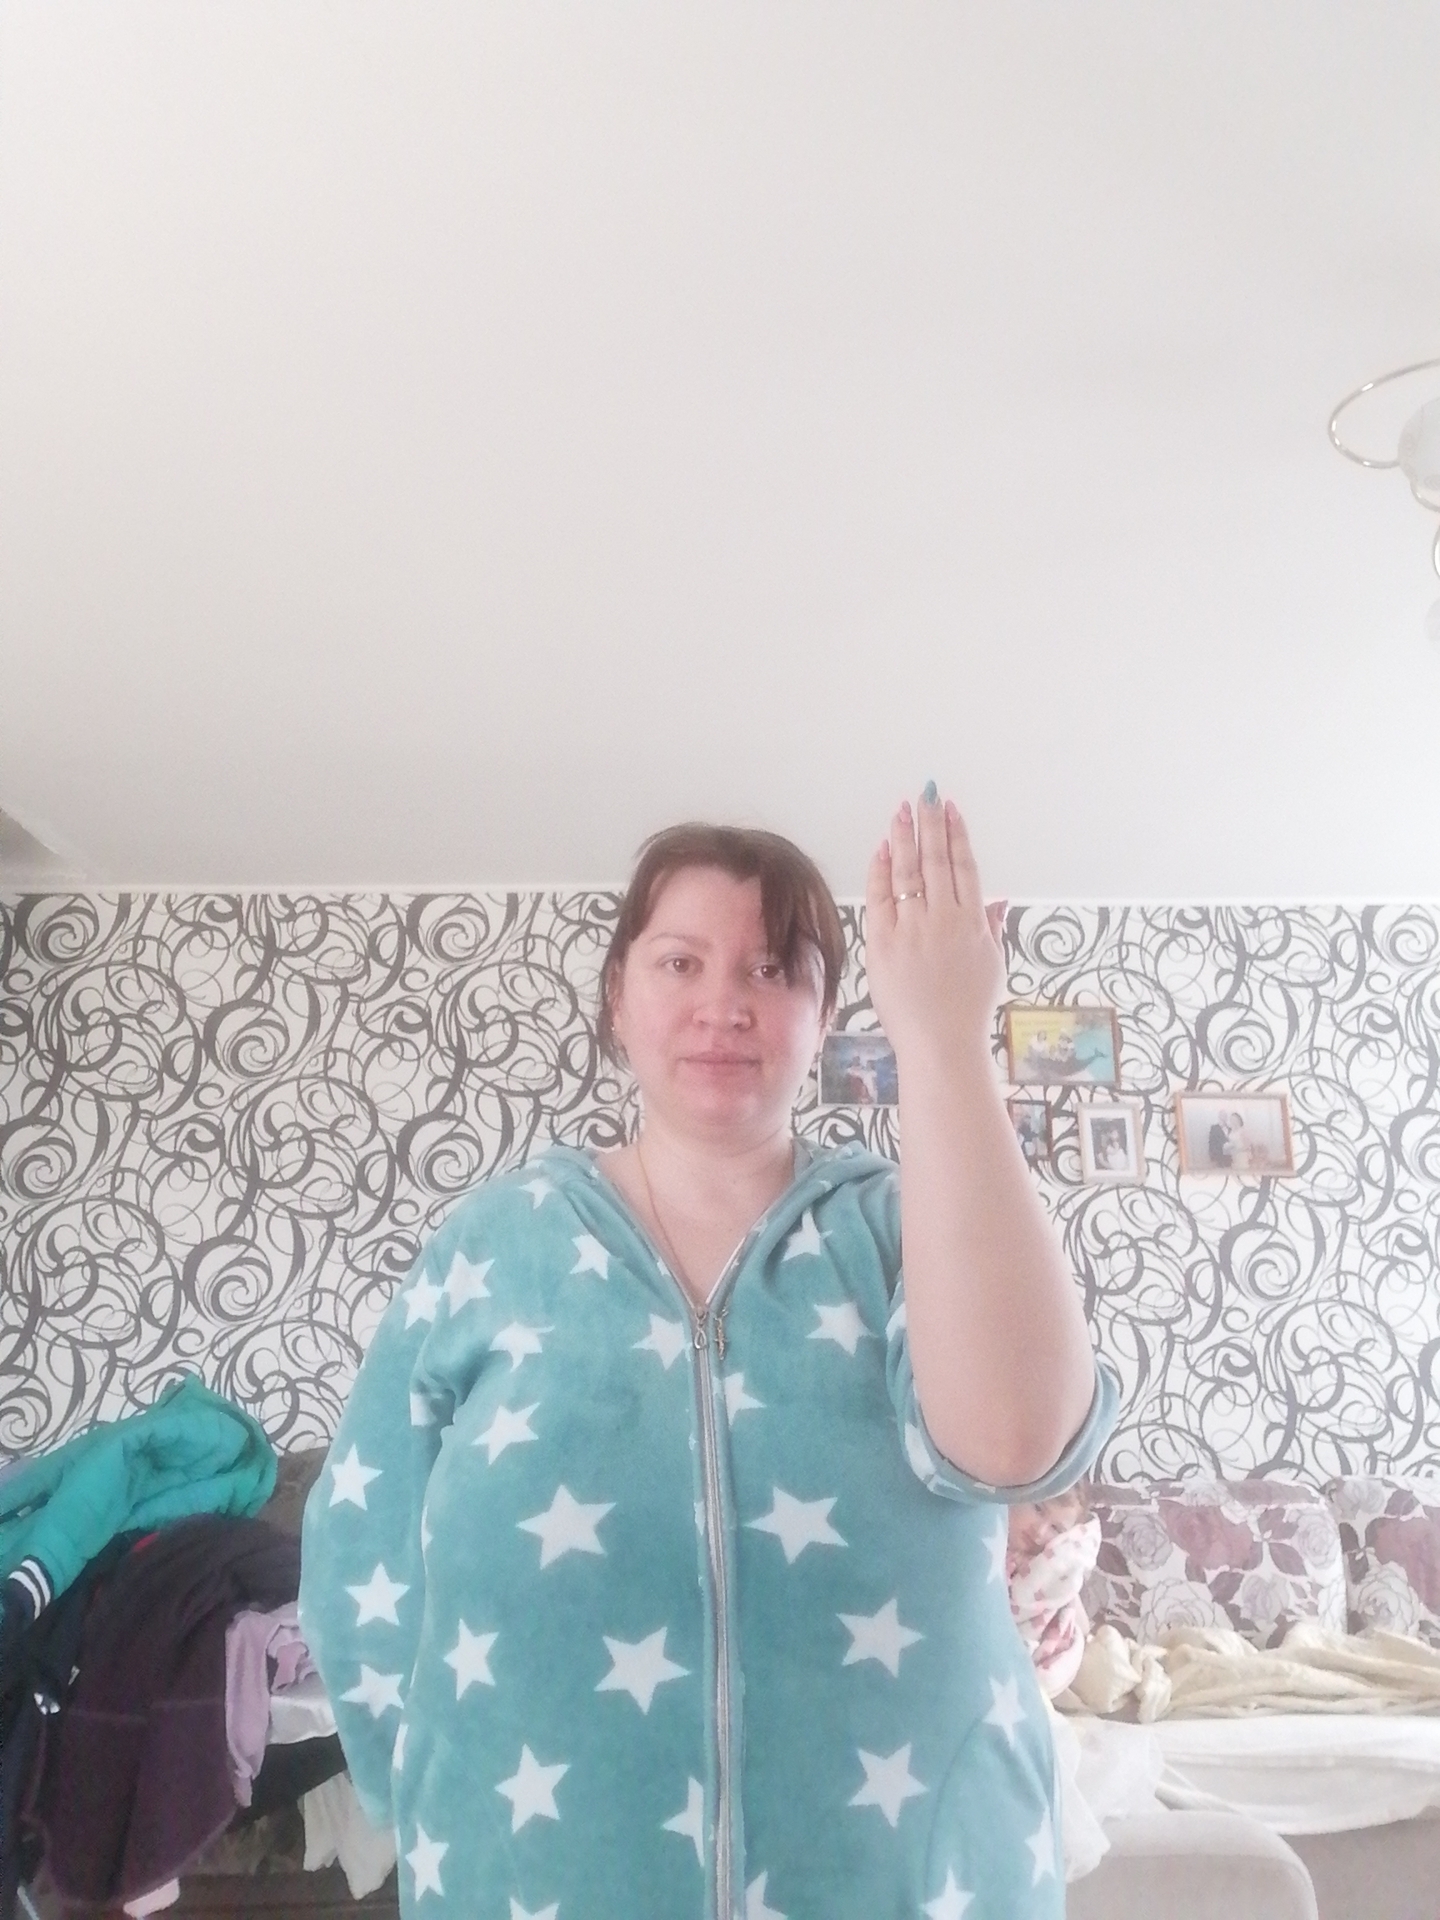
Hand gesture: stop_inverted